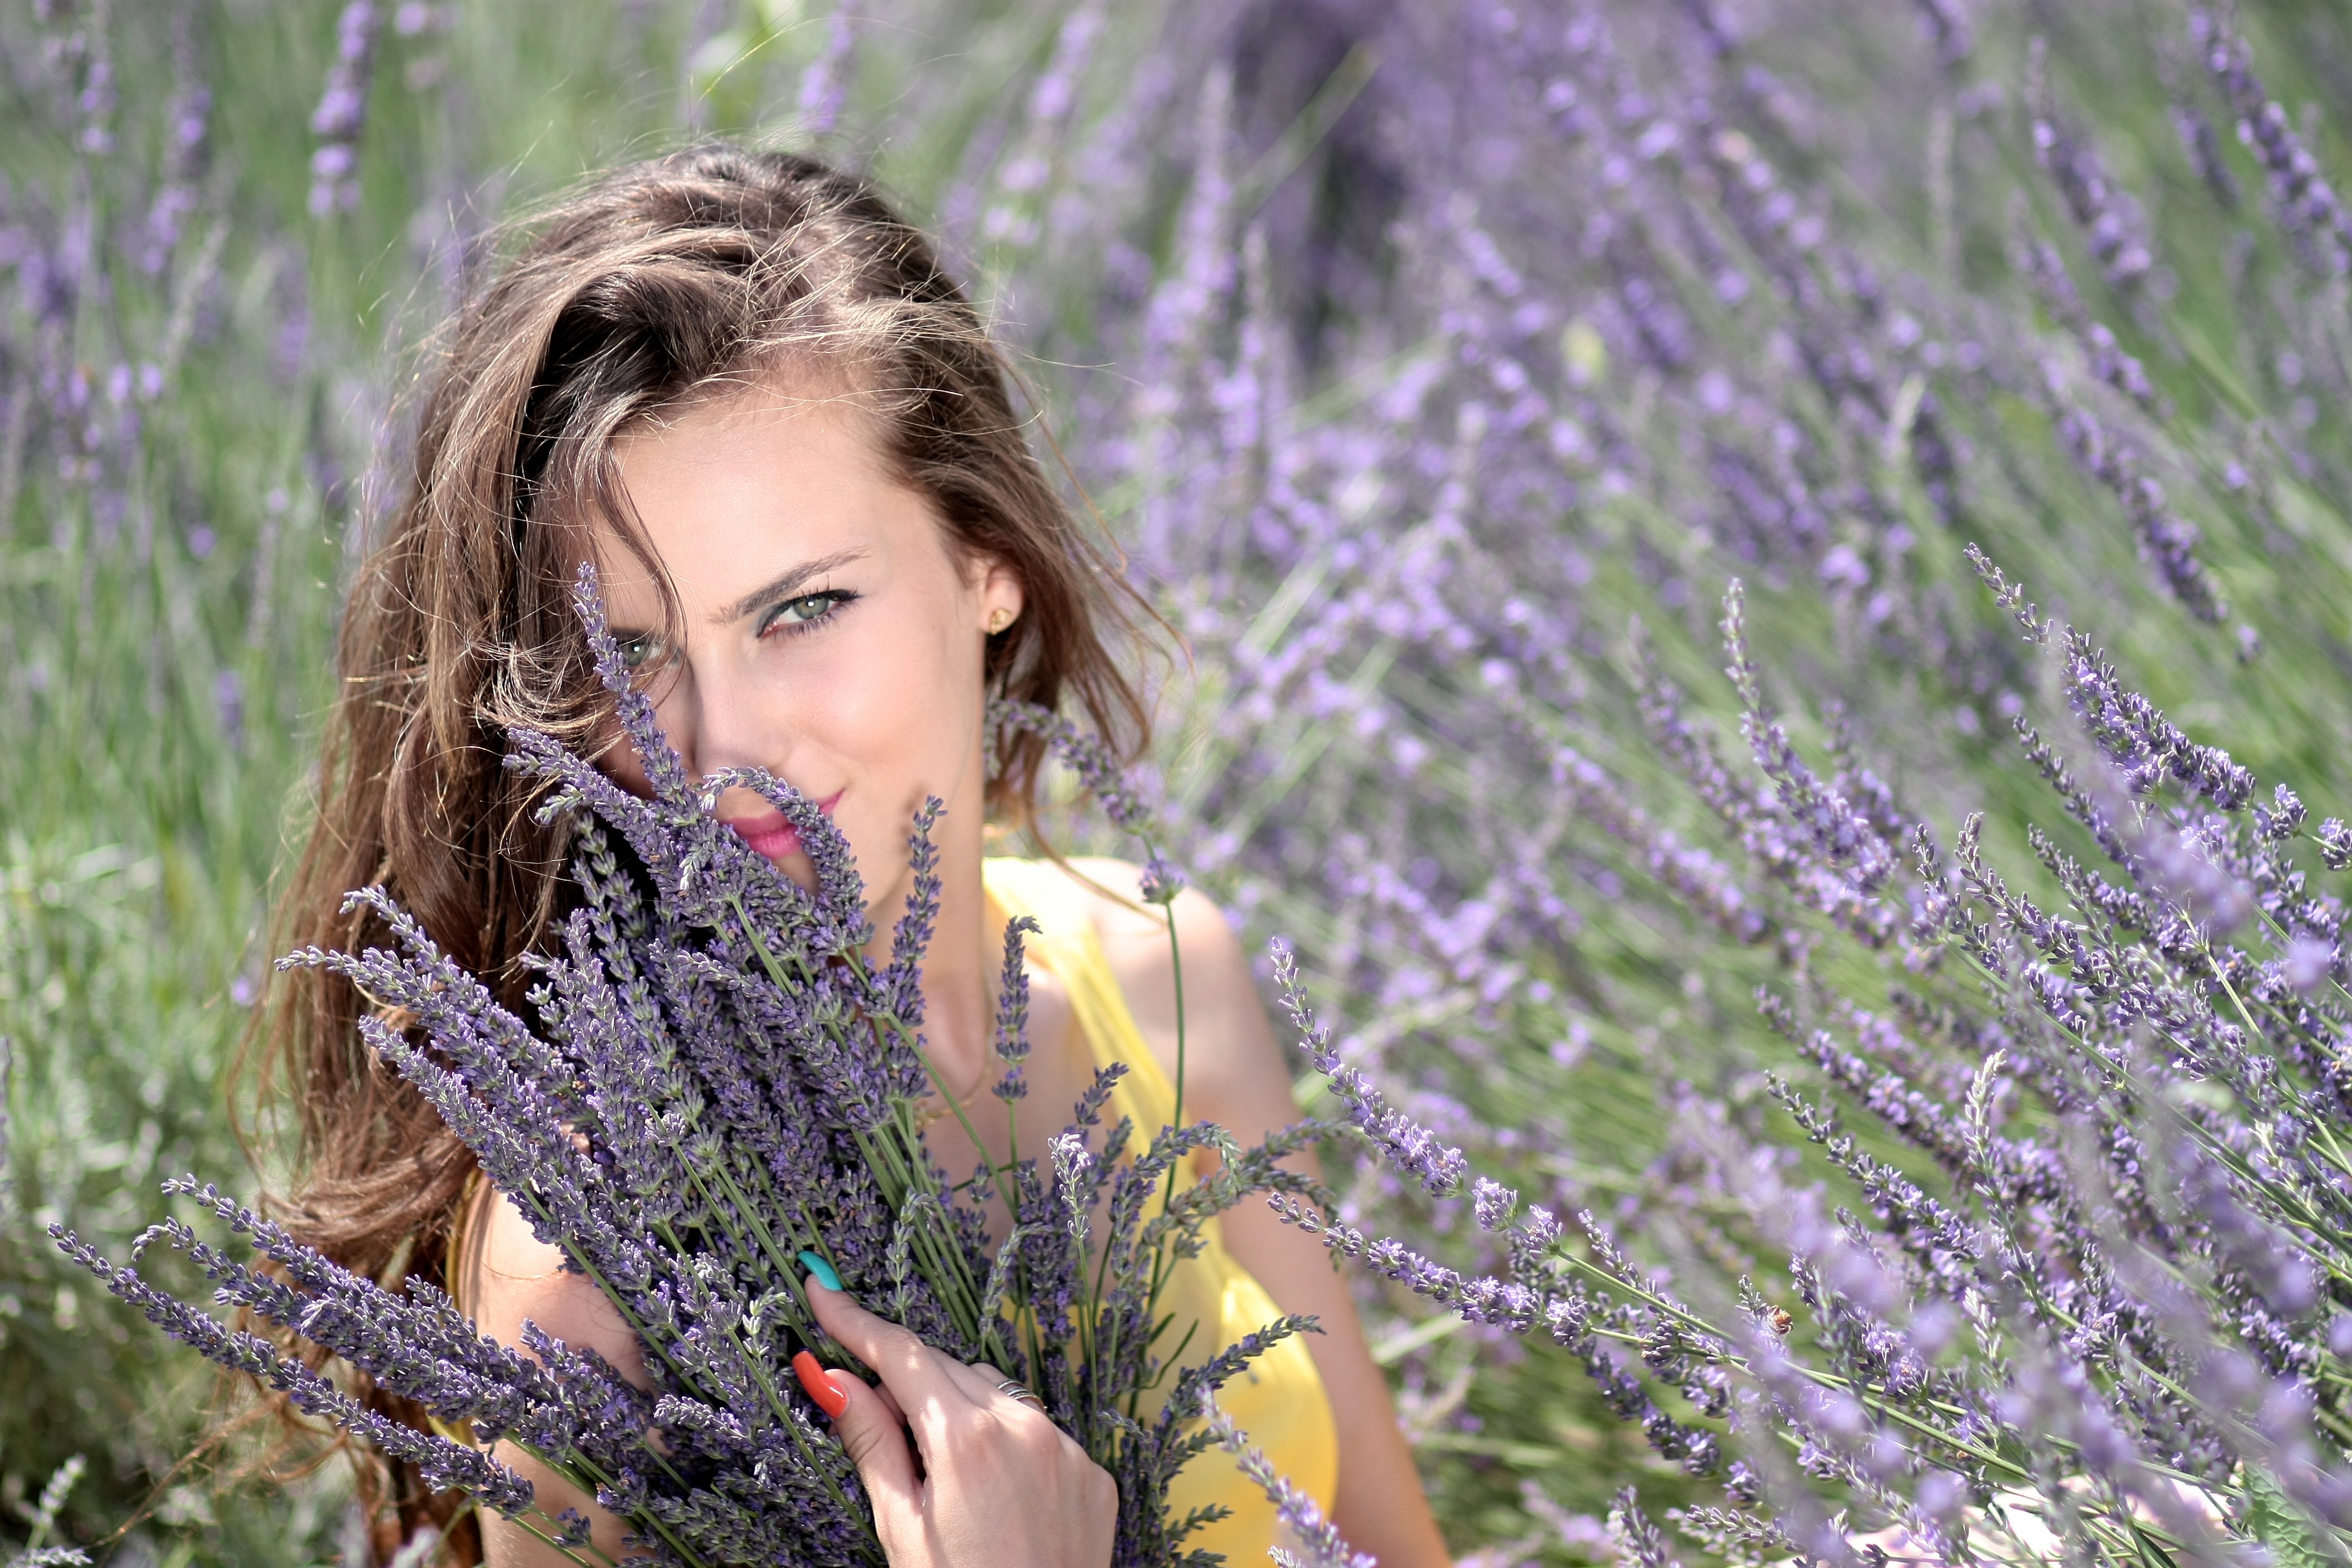
nature, grass, person, plant, girl, woman, hair, meadow, flower, model, spring, fashion, lady, flora, lavender, flowers, eye, beauty, photo shoot, mov, portrait photography, grass family